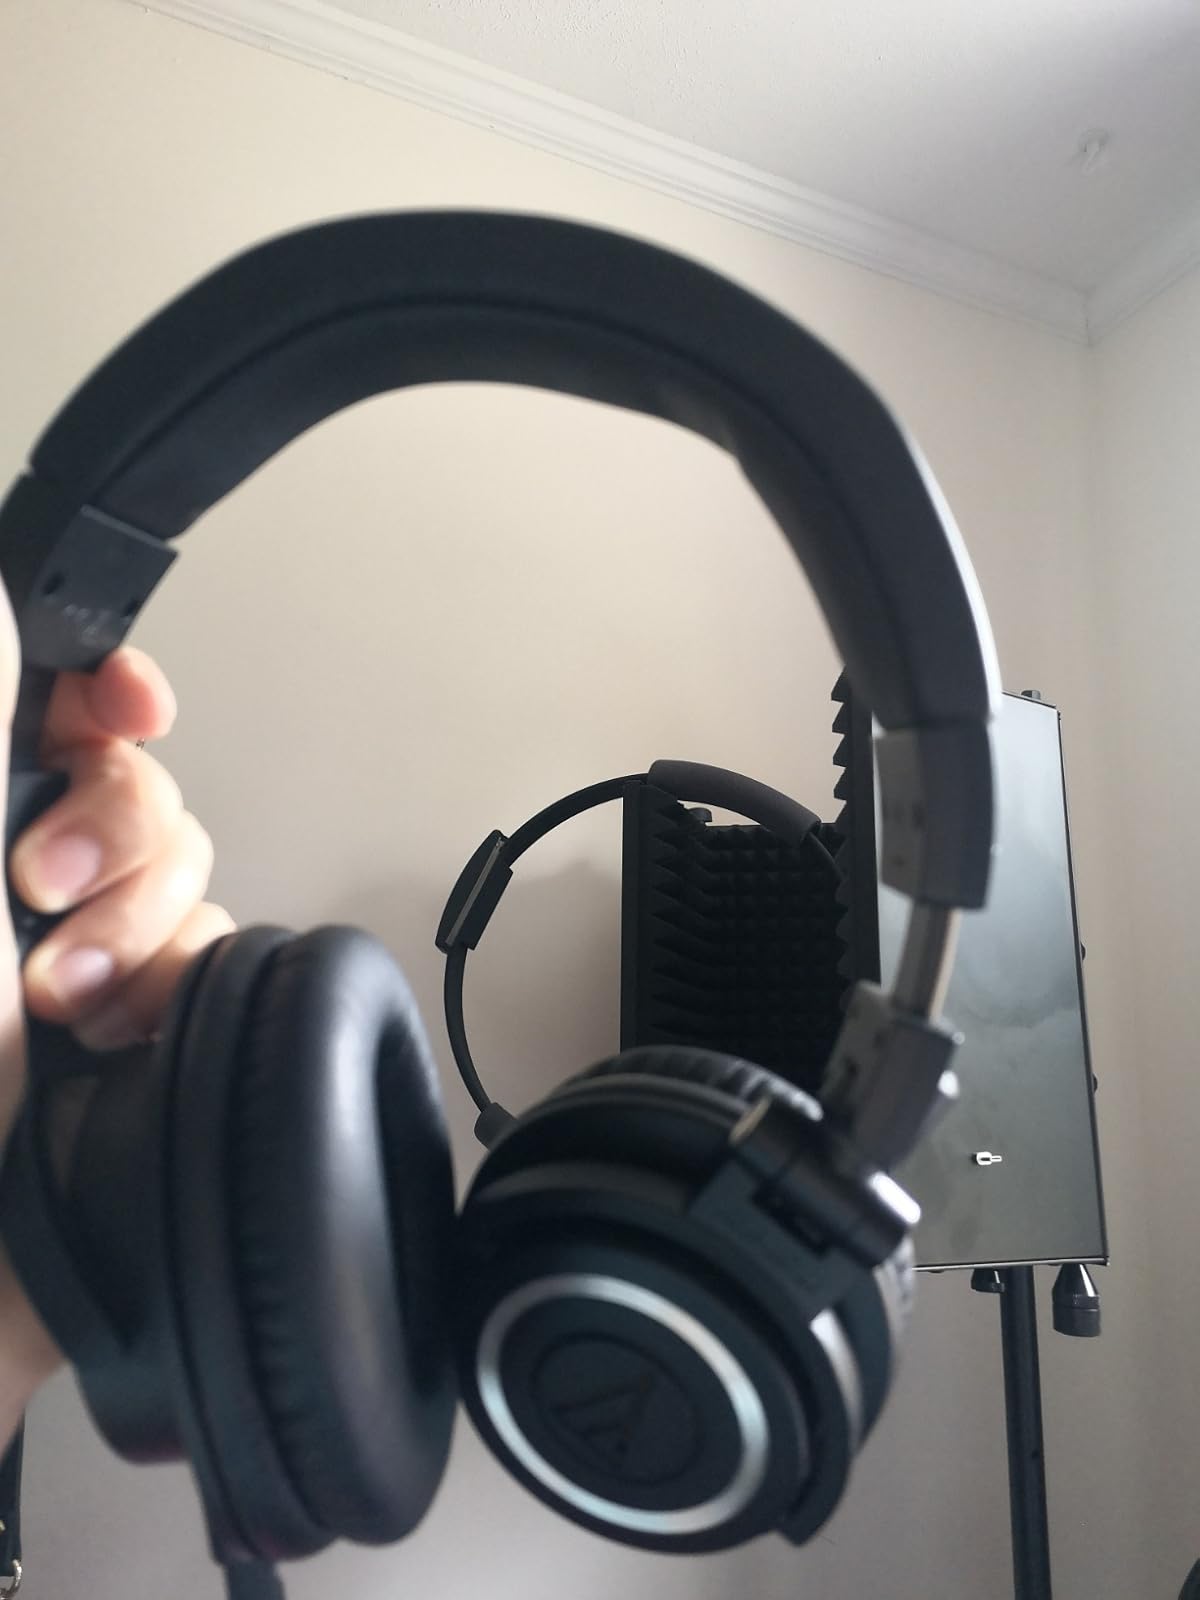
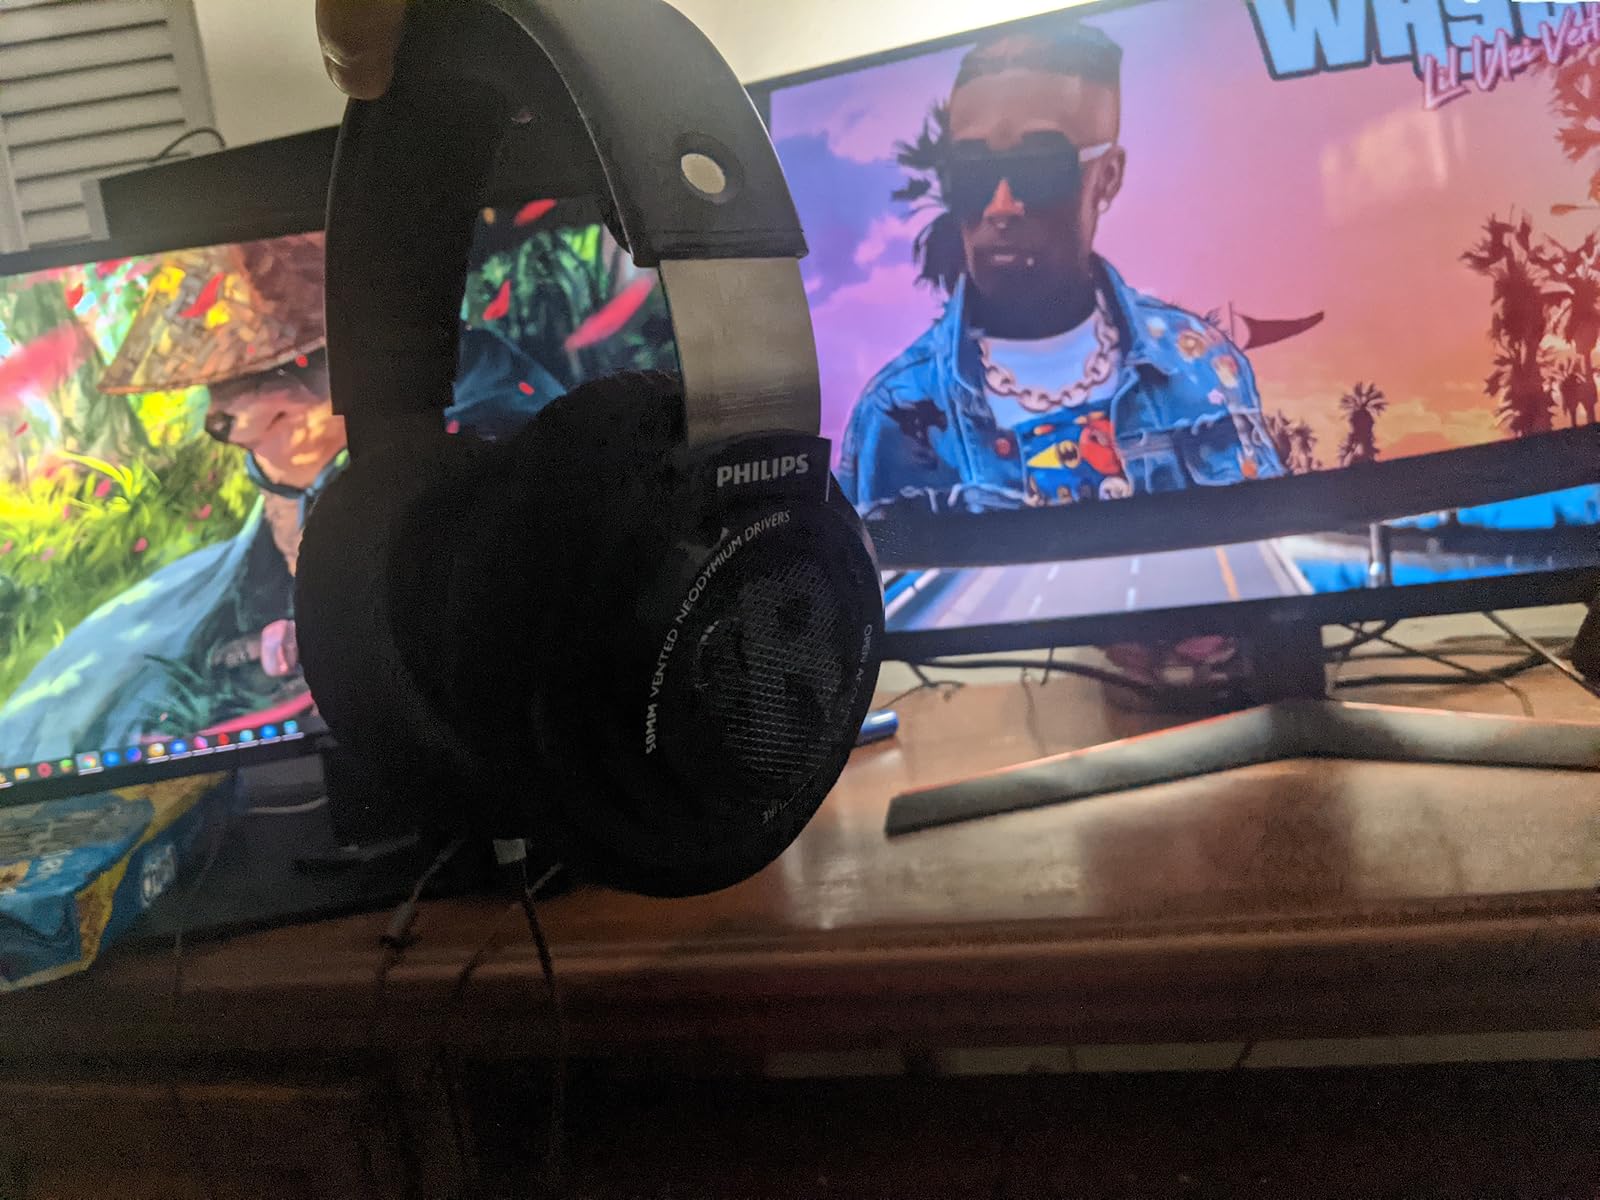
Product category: headphones
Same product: no